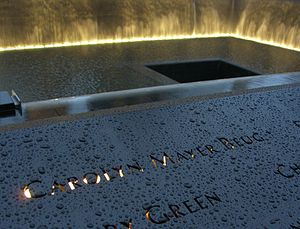
Carolyn Beug
Carolyn Ann Mayer-Beug var amerikansk filmskaber og videoproducent.